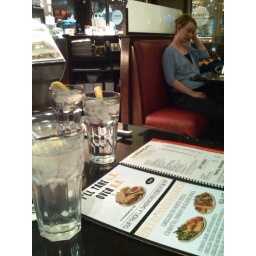
Our water glasses in jerrys